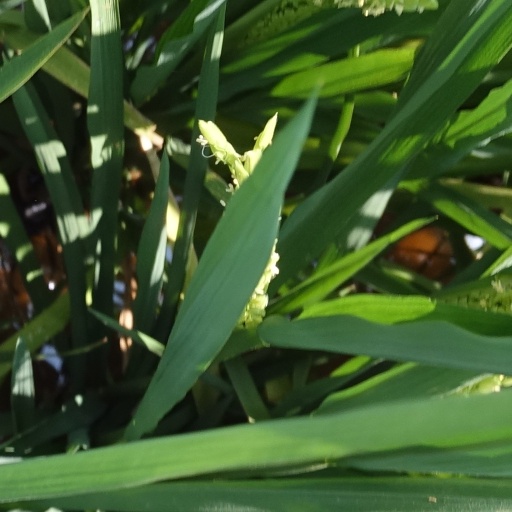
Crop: rice